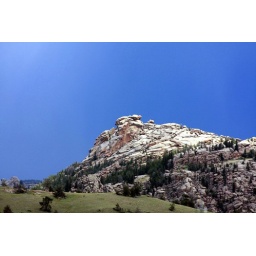
blue blue window above